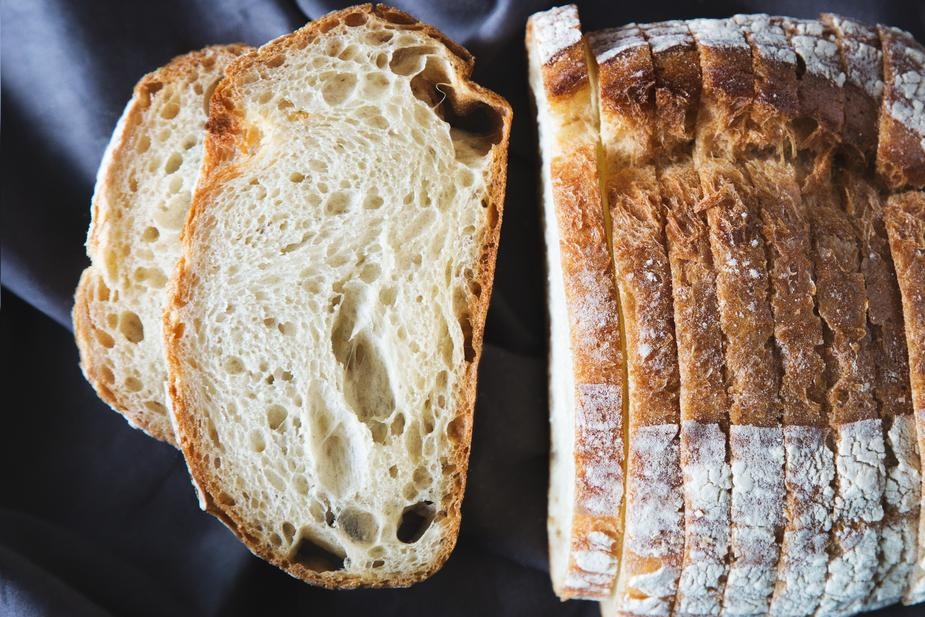
Kit pour faire du pain
De la farine et de la levure. Demandez-nous du sel en note si besoin
Brand: Rive Bio
Category: Food, Beverages & Tobacco > Food Items > Cooking & Baking Ingredients > Bread Crumbs